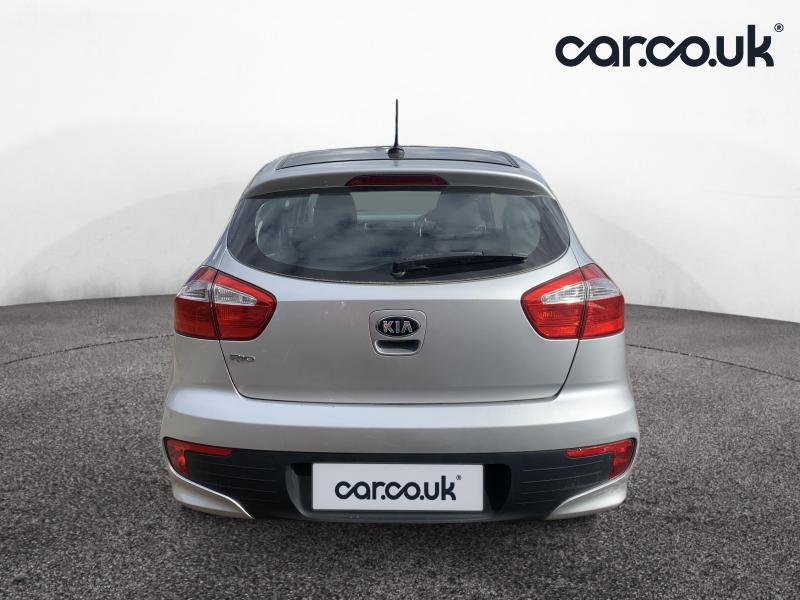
Aucun dommage détecté.
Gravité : aucun